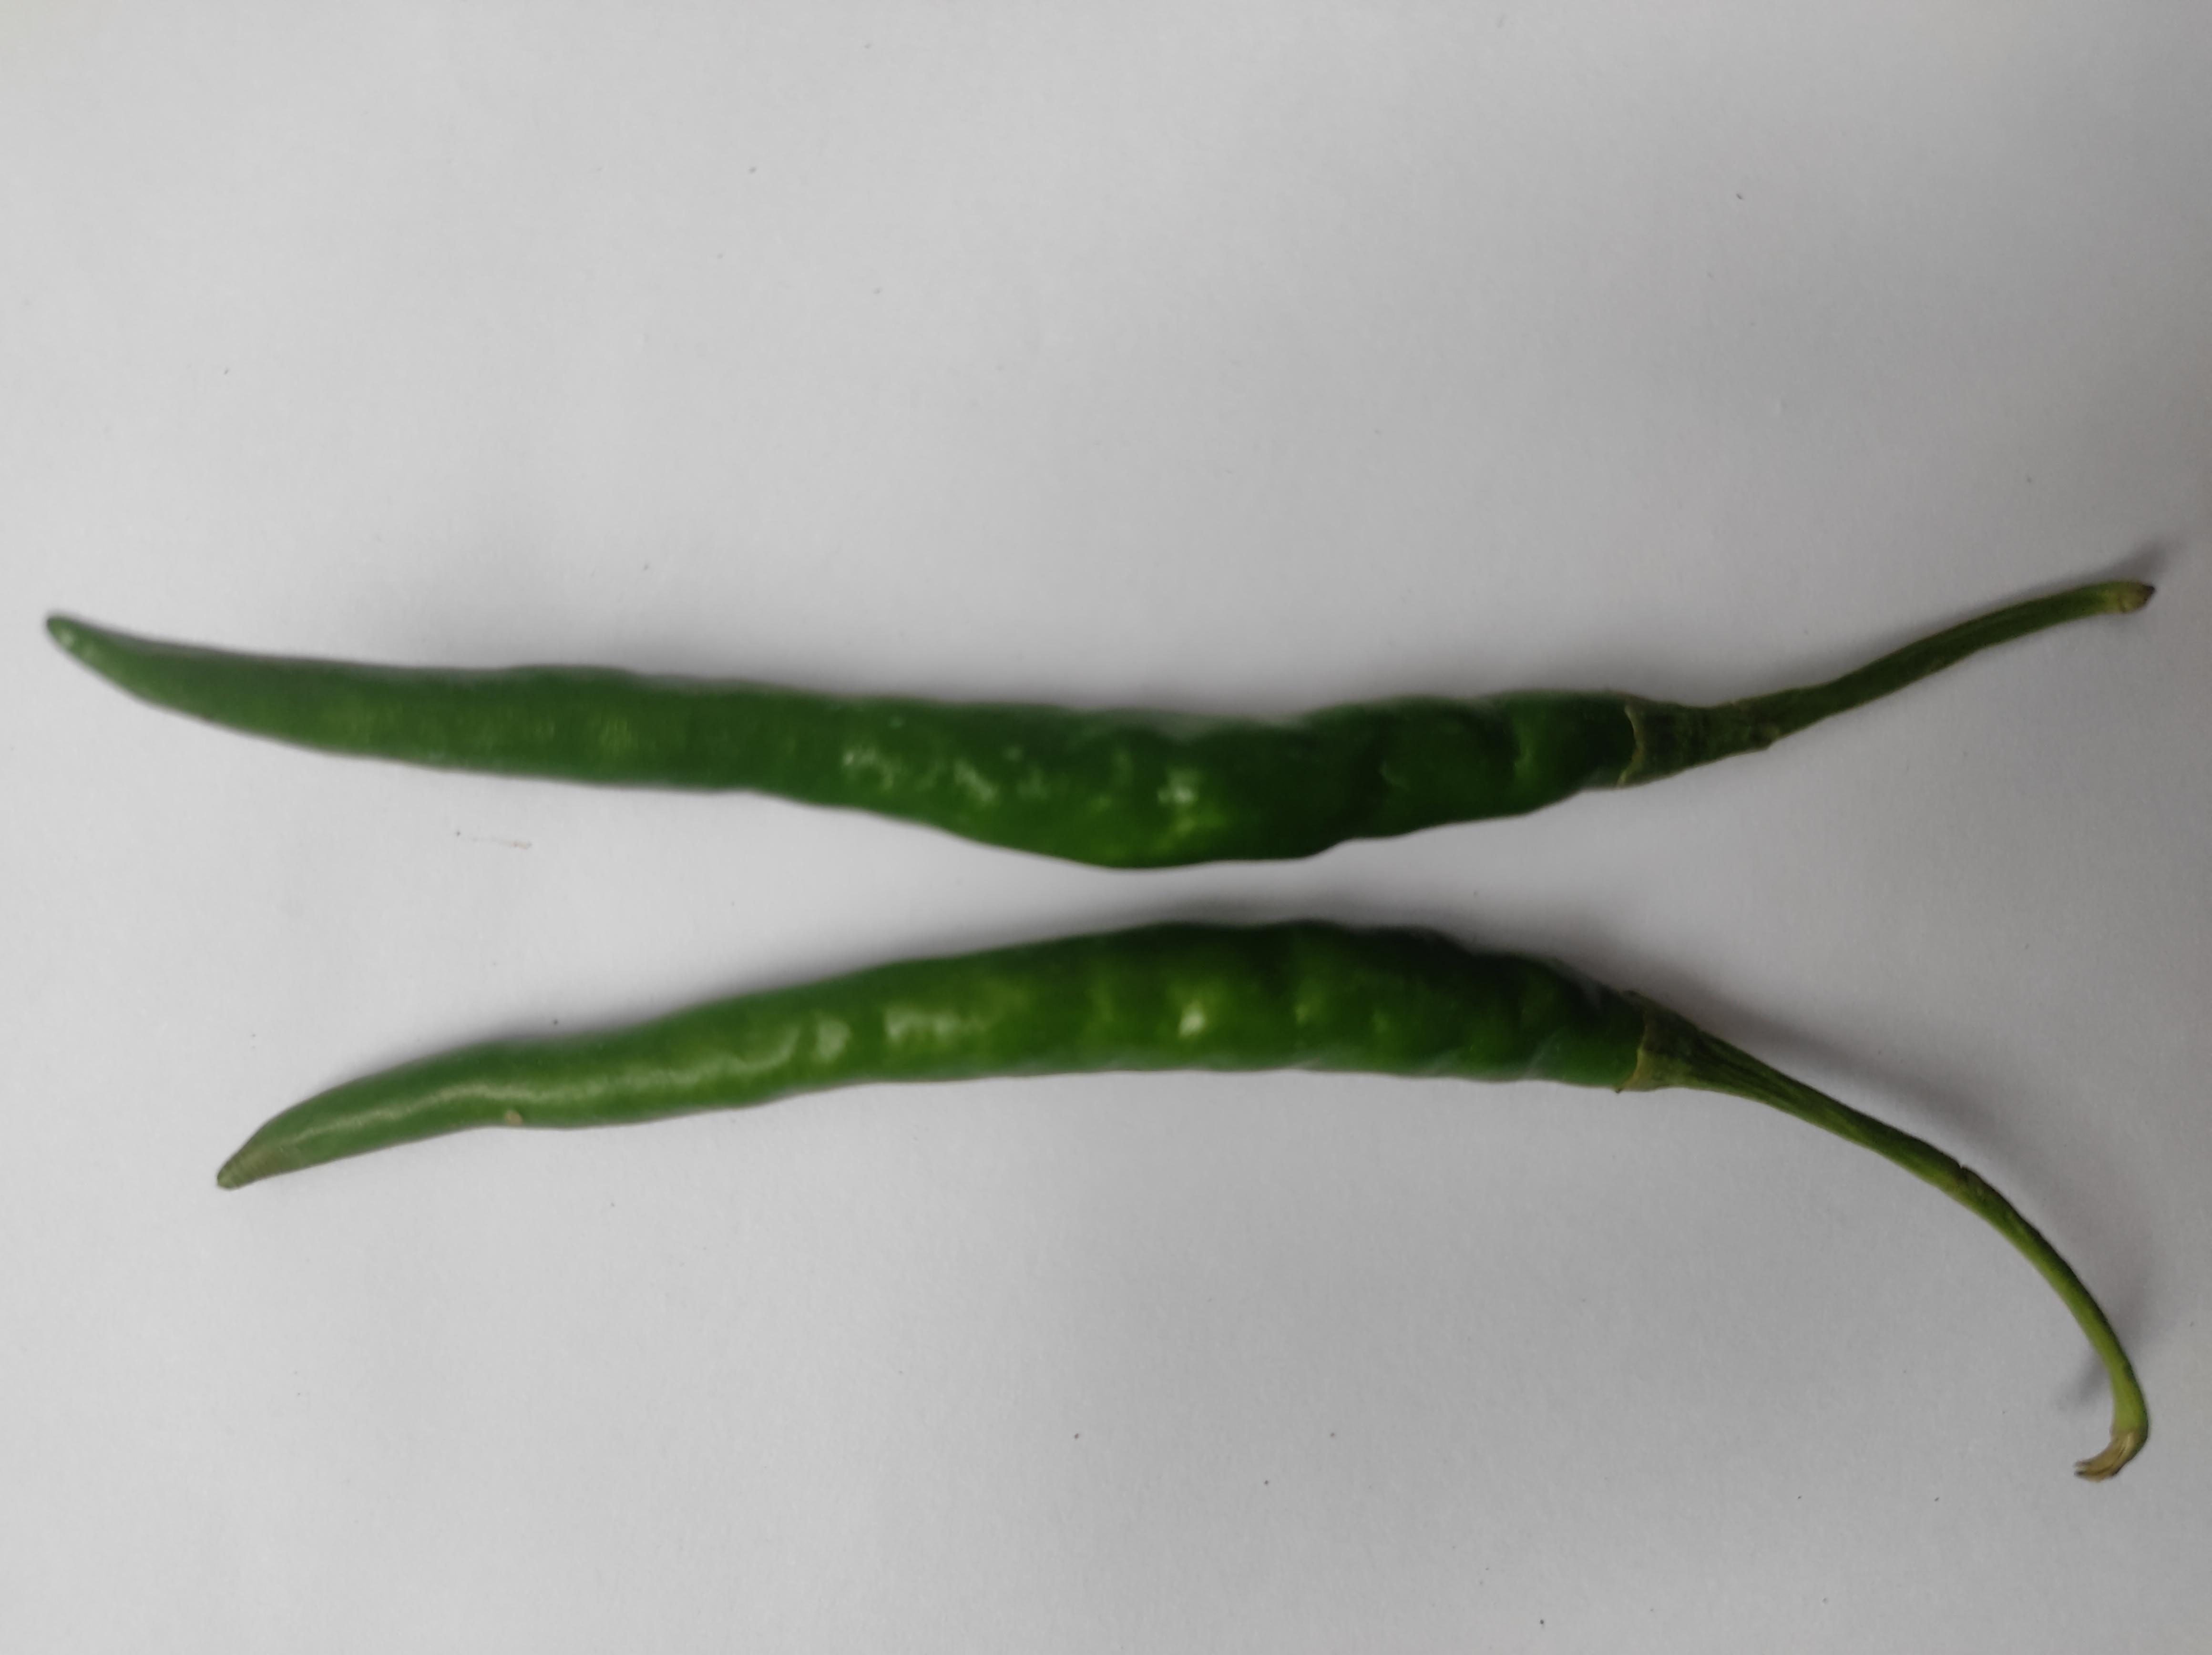
Label: Green Chili